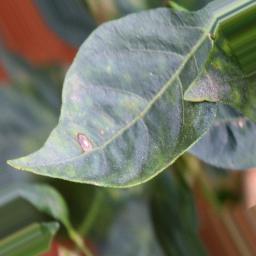
Label: cercospora